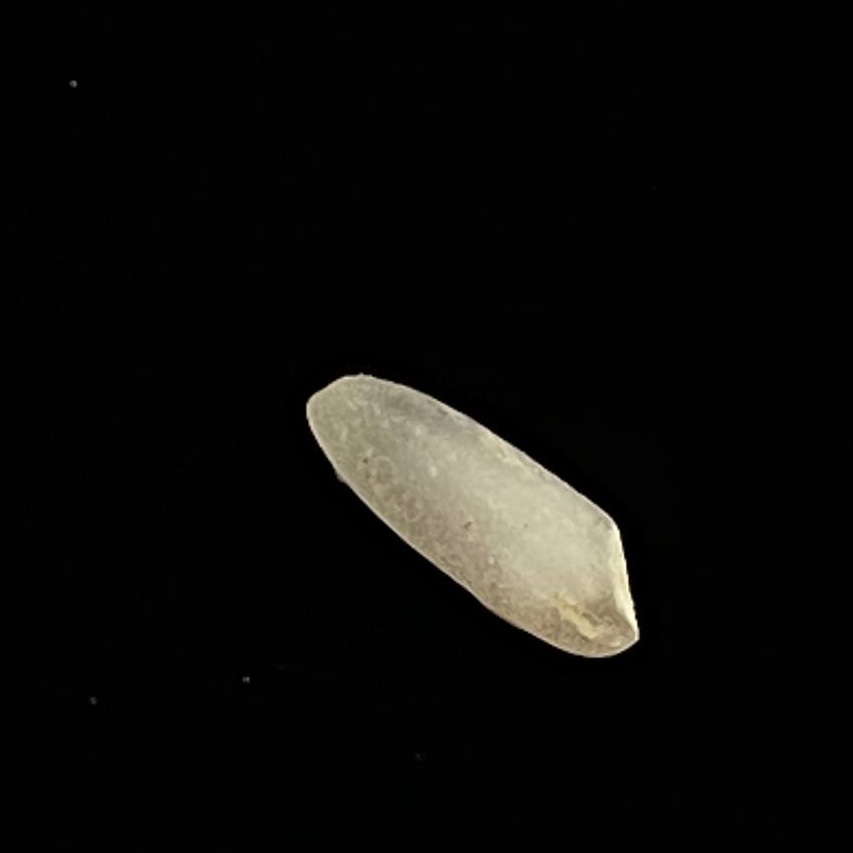
Rice variety: Katari_Polao